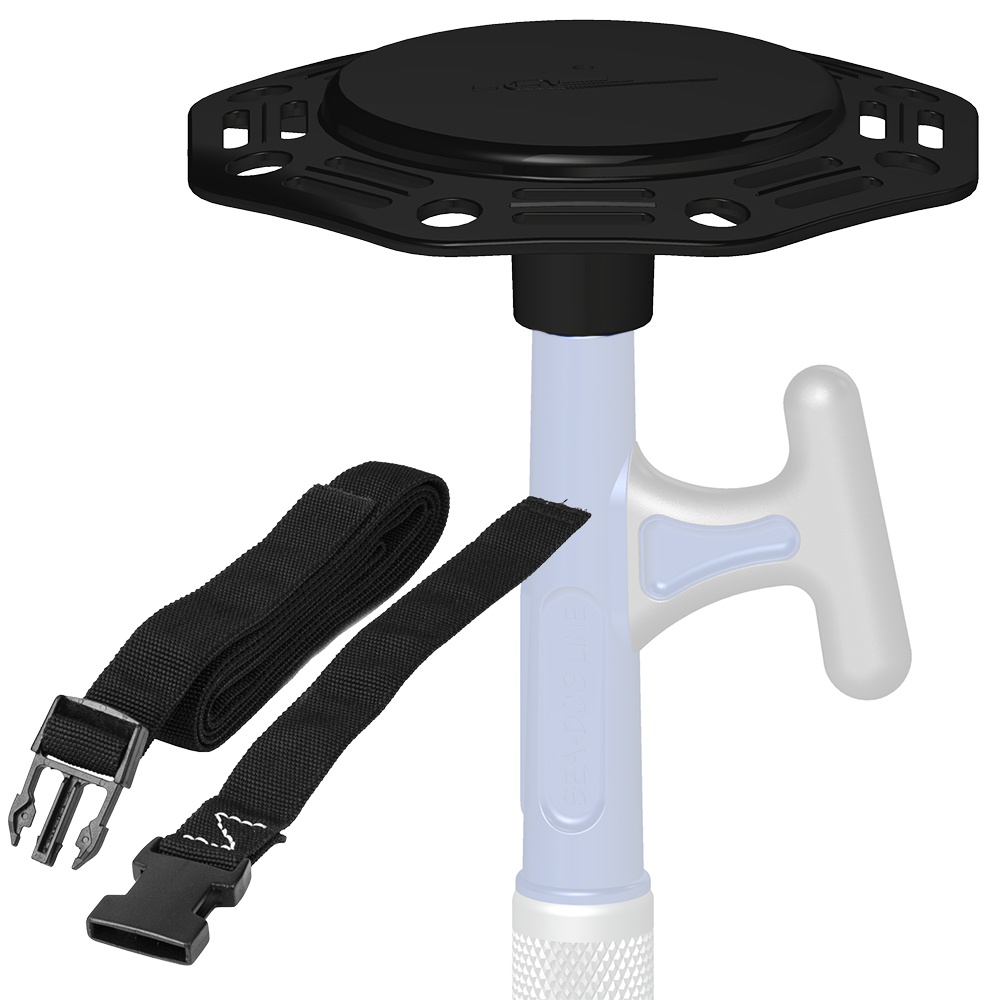
Sea-Dog Boat Hook Mooring Cover Support Plate Crown Webbing Straps [491110-1-491115-1KIT]
Brand: Sea-Dog
Category: Vehicles & Parts > Vehicle Parts & Accessories > Watercraft Parts & Accessories > Docking & Anchoring > Boat Hooks